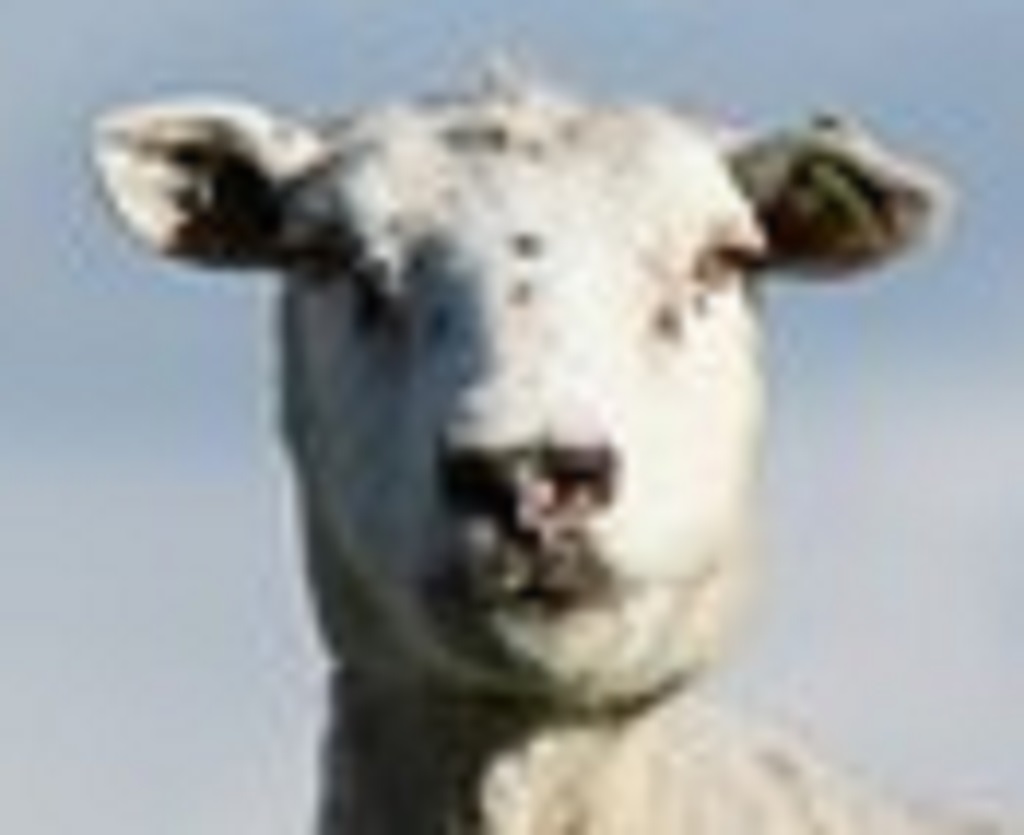
Label: no pain